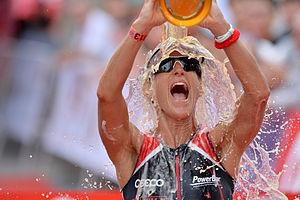
Belinda Granger Challenge Taiwan 2013